Sky position (RA, Dec in degrees): 244.03, 28.147
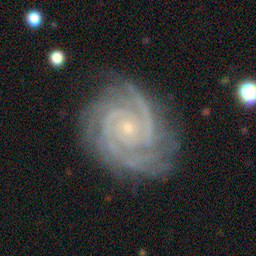
Galaxy morphology: Unbarred Tight Spiral Galaxies